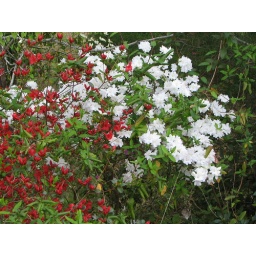
In the spring, the entire hill in front of my house erupts into a sea of red and white...